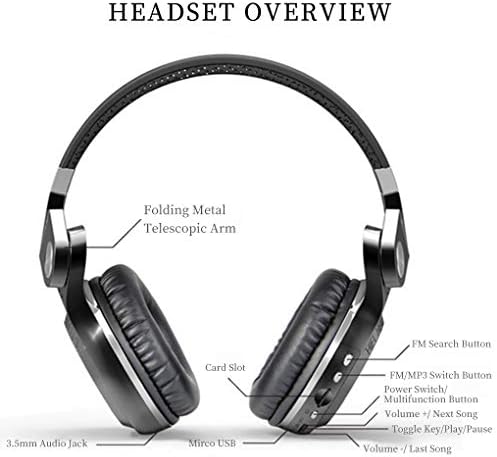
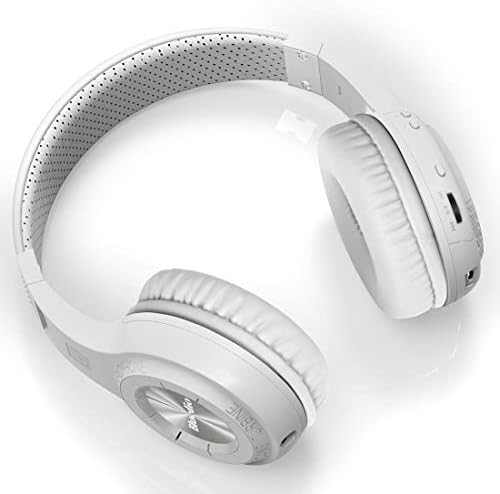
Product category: headphones
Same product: no